Battle of Messines (1917)

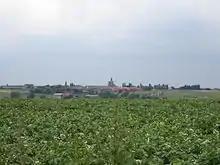

Large numbers of posts for machine-guns to fire an overhead barrage were built and protective pits were dug for mules, each of which was to carry rounds of ammunition to advanced troops. (Machine-guns were fired like artillery, over the heads of the advancing infantry. The bullets of an overhead barrage came down ahead of the attacking troops on German-held areas, forcing the garrison under cover.) Three field companies of engineers with a pioneer battalion were kept in reserve, to follow up the attacking infantry, rebuild roads and work on defensive positions as ground was consolidated. The divisional artillery devised a creeping and standing barrage plan and time-table, tailored to the estimated rates of advance of the infantry. The standing barrage lifts were to keep all trenches within of the infantry under continuous fire. The howitzer, howitzer and howitzers involved, were to change targets only when infantry got within . The 18-pounder field gun standing barrages would then jump over the creeping barrages to the next series of objectives. The concealed guns of the Guards Division field artillery were to join the creeping barrage for the advance at and at the 112th Army Field Brigade was to advance to the old front line, to be ready for an anticipated German counter-attack by